24/7 in Love

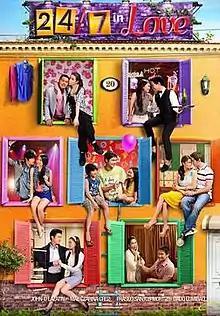
Theatrical movie poster

24/7 in Love is a 2012 Filipino romantic comedy film directed by John D. Lazatin, Mae Czarina Cruz-Alviar, Frasco Santos Mortiz and Dado C. Lumibao from Star Cinema. The film was released nationwide on November 21, 2012.